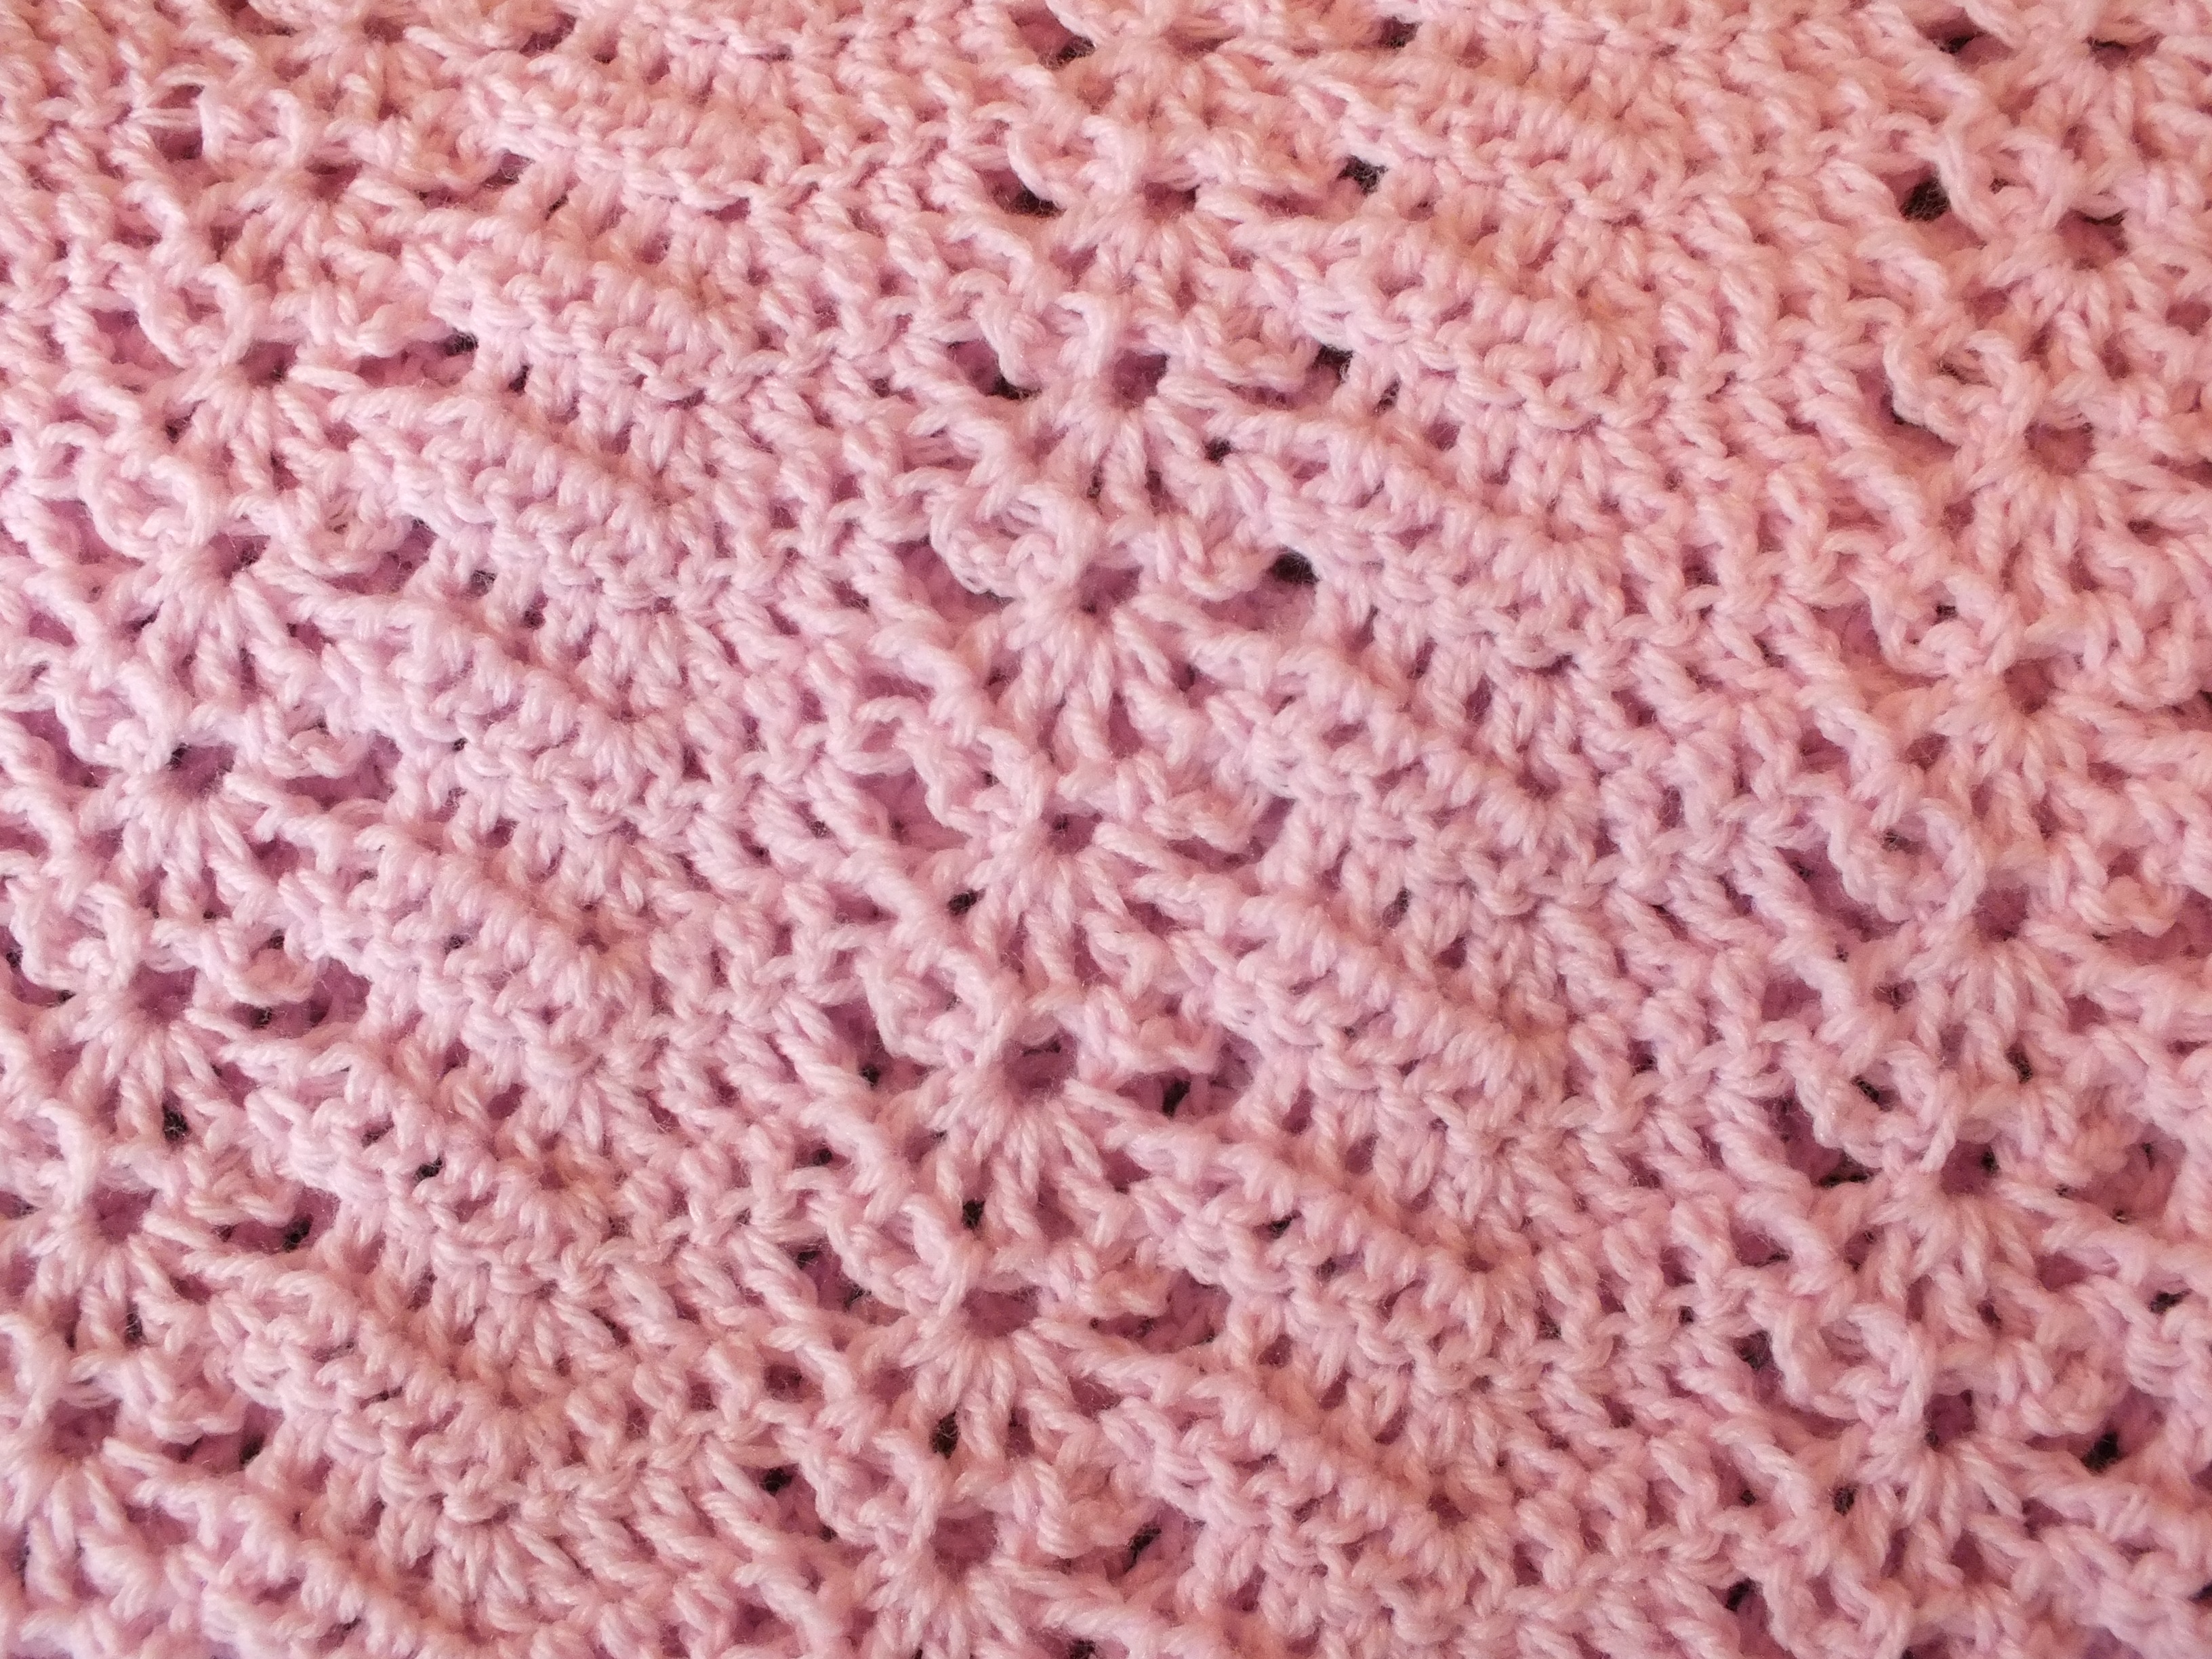
texture, pattern, craft, clothing, pink, blanket, yarn, woolen, crochet, knitting, textile, art, handcraft, afghan, hobby, stitching, crocheting, fashion accessory, shell stitch